Richard Trevor (politician)

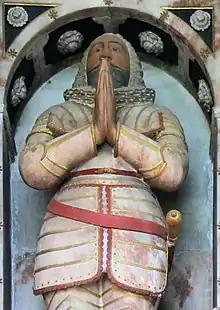

He was the eldest son of John Trevor of Trevalyn Hall, Denbighshire. He was the elder brother of Sir John Trevor, Sir Thomas Trevor and Sir Sackville Trevor. He inherited the Trevor family estate of Trevalyn in Denbighshire on the death of his father in 1589.